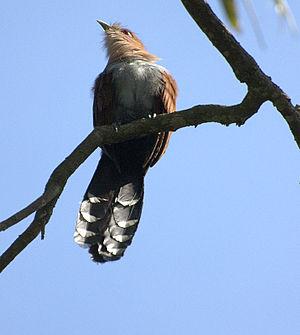
Le Piaye écureuil est une espèce d'oiseau de la famille des Cuculidae.